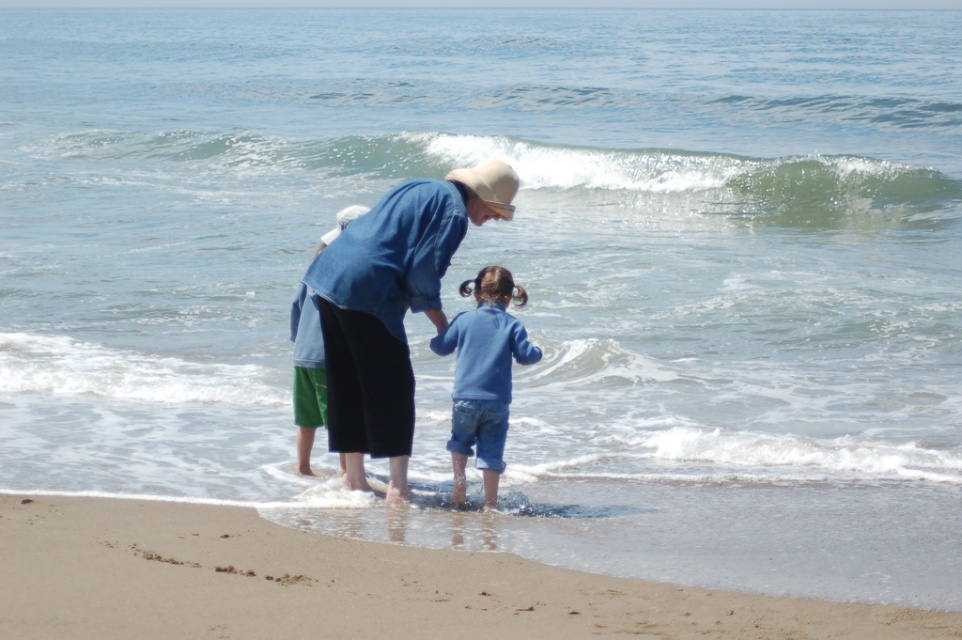
Question: Considering the relative positions of greenish-blue water at upper center and denim jacket at center in the image provided, where is greenish-blue water at upper center located with respect to denim jacket at center? (A) above (B) below
Answer: A